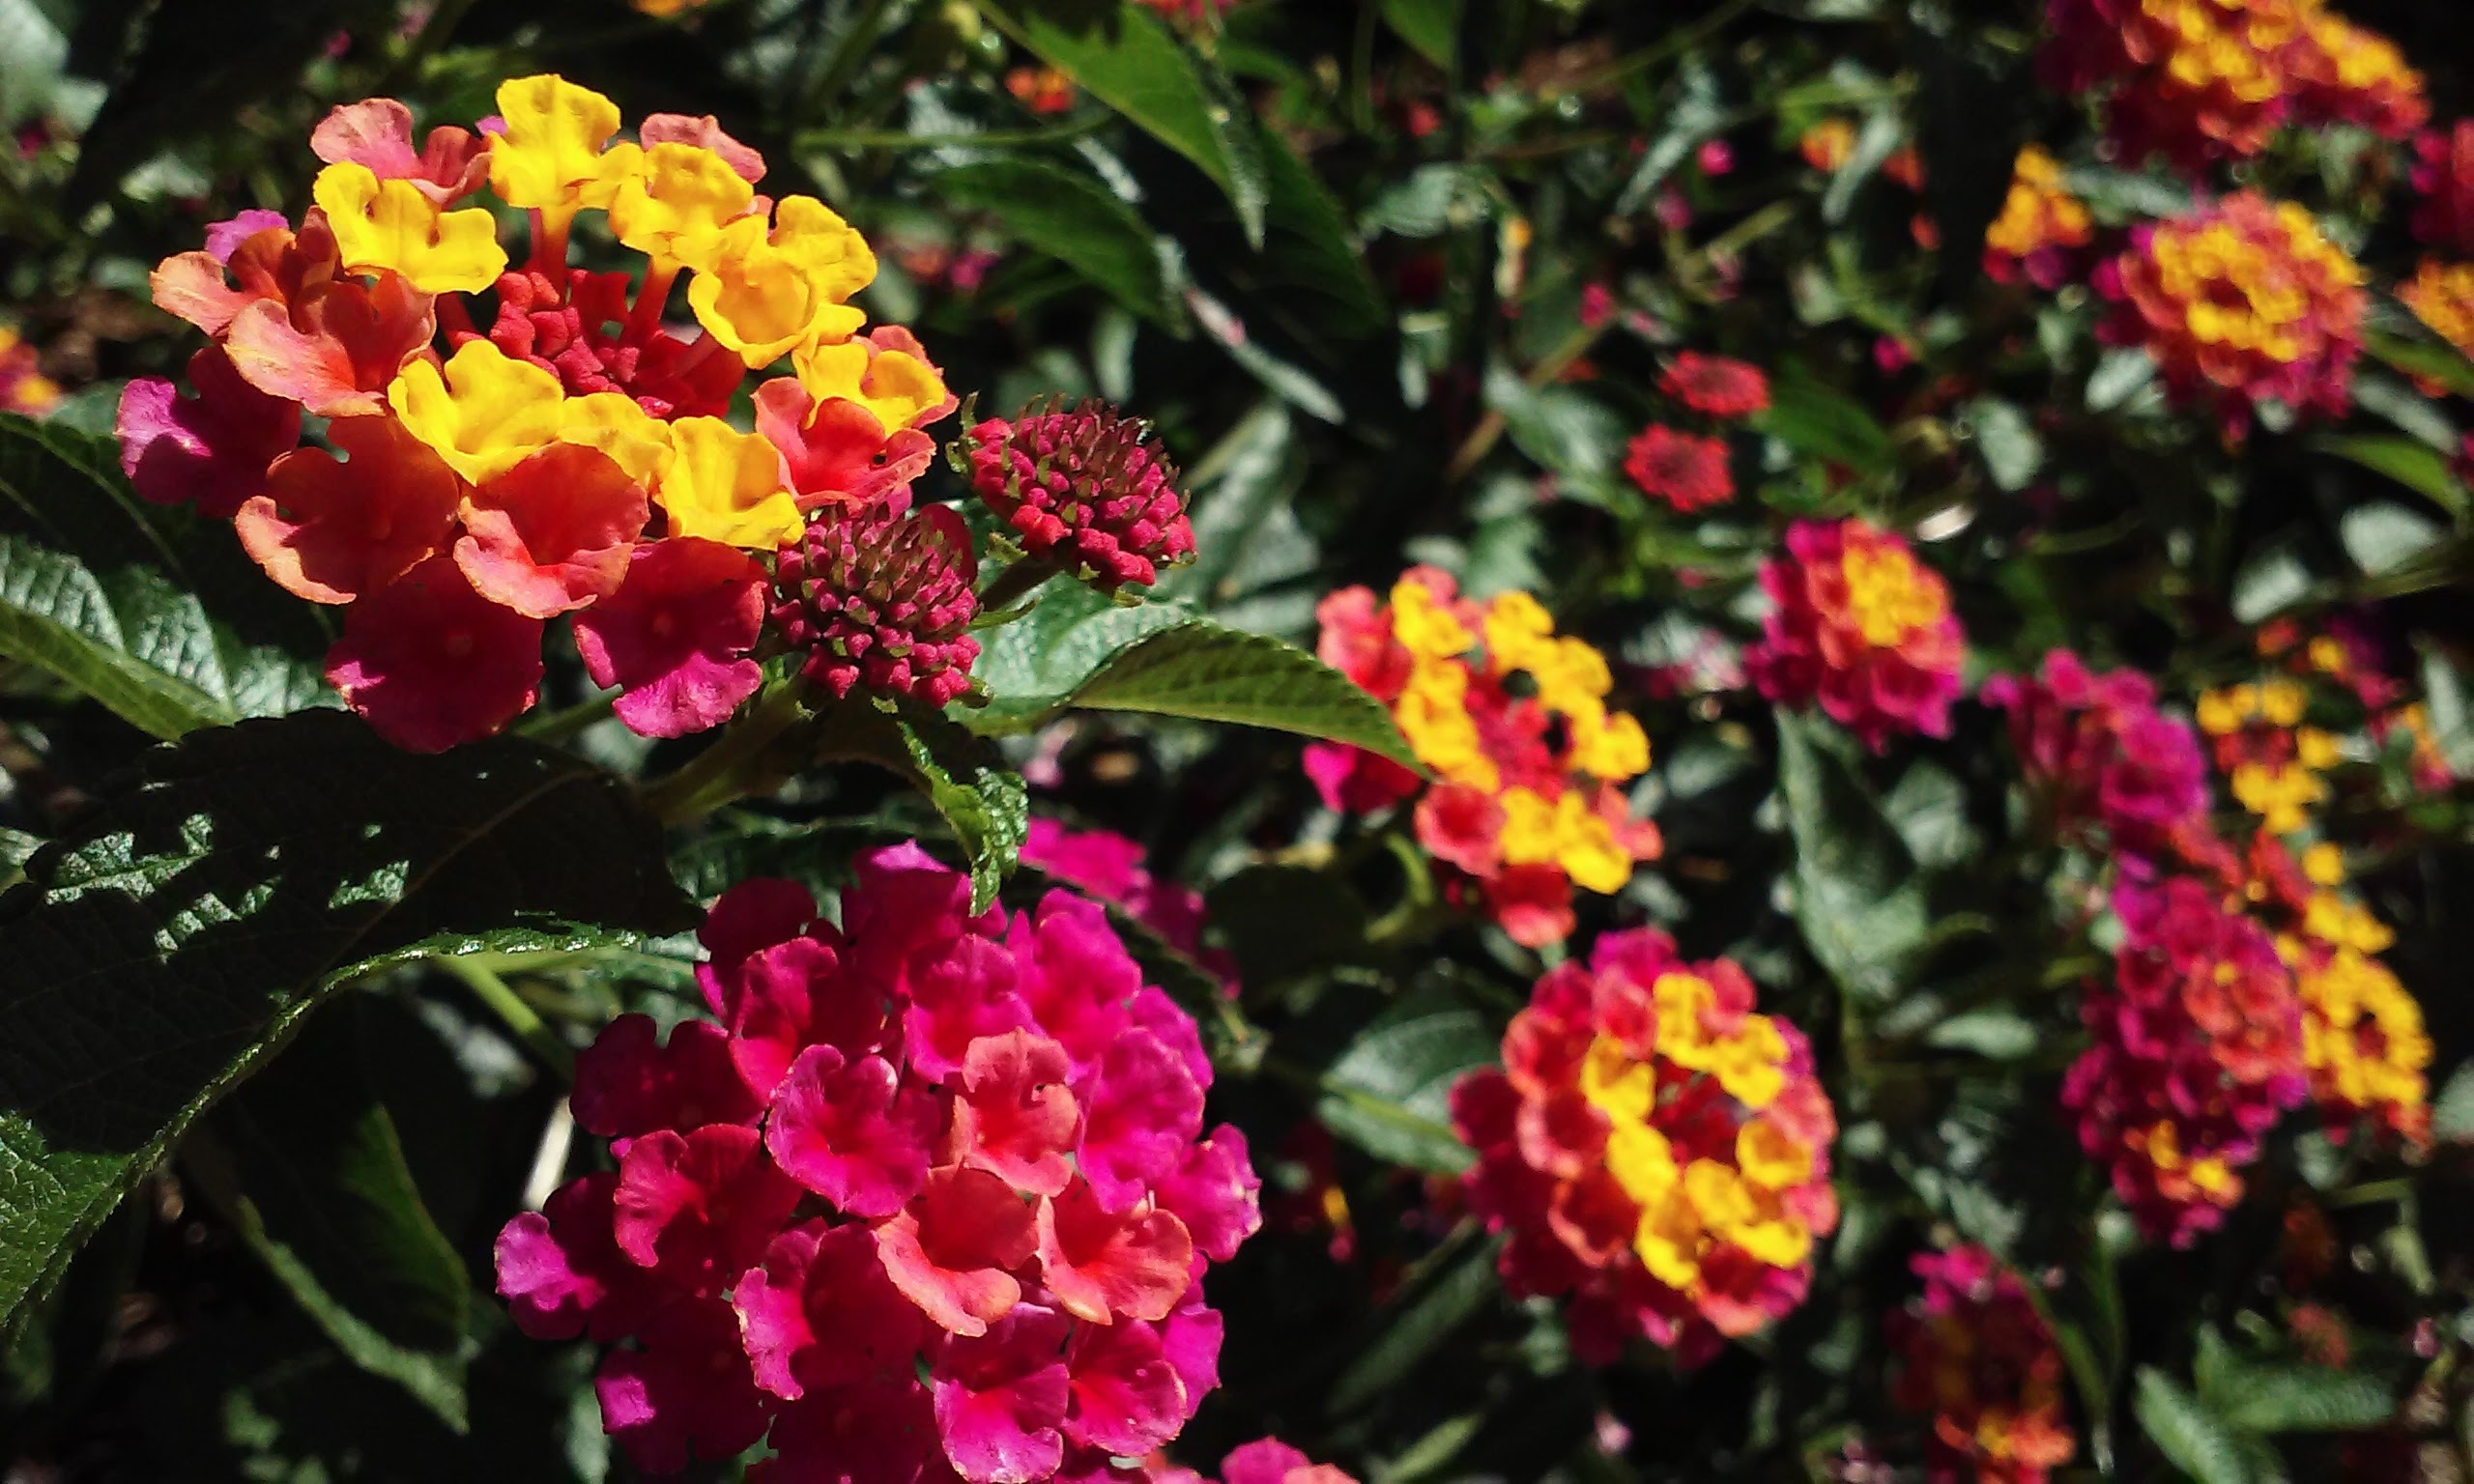
nature, blossom, plant, flower, petal, bloom, summer, floral, bouquet, spring, green, color, natural, fresh, botany, blooming, colorful, yellow, garden, pink, flora, flowers, background image, sunny, gardening, shrub, bright, blossoming, spring flowers, spring flower, valentines, flowering plant, lantana camara, verbena family, annual plant, land plant